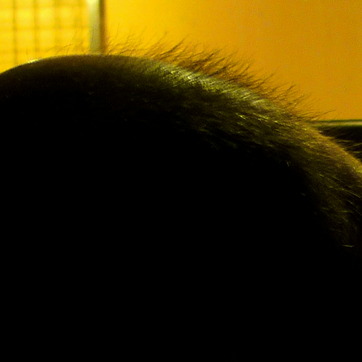
Material: hair